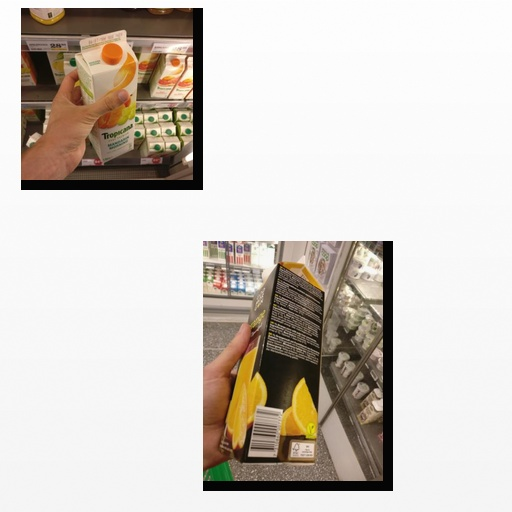
Food items: orange_juice, mandarin_juice